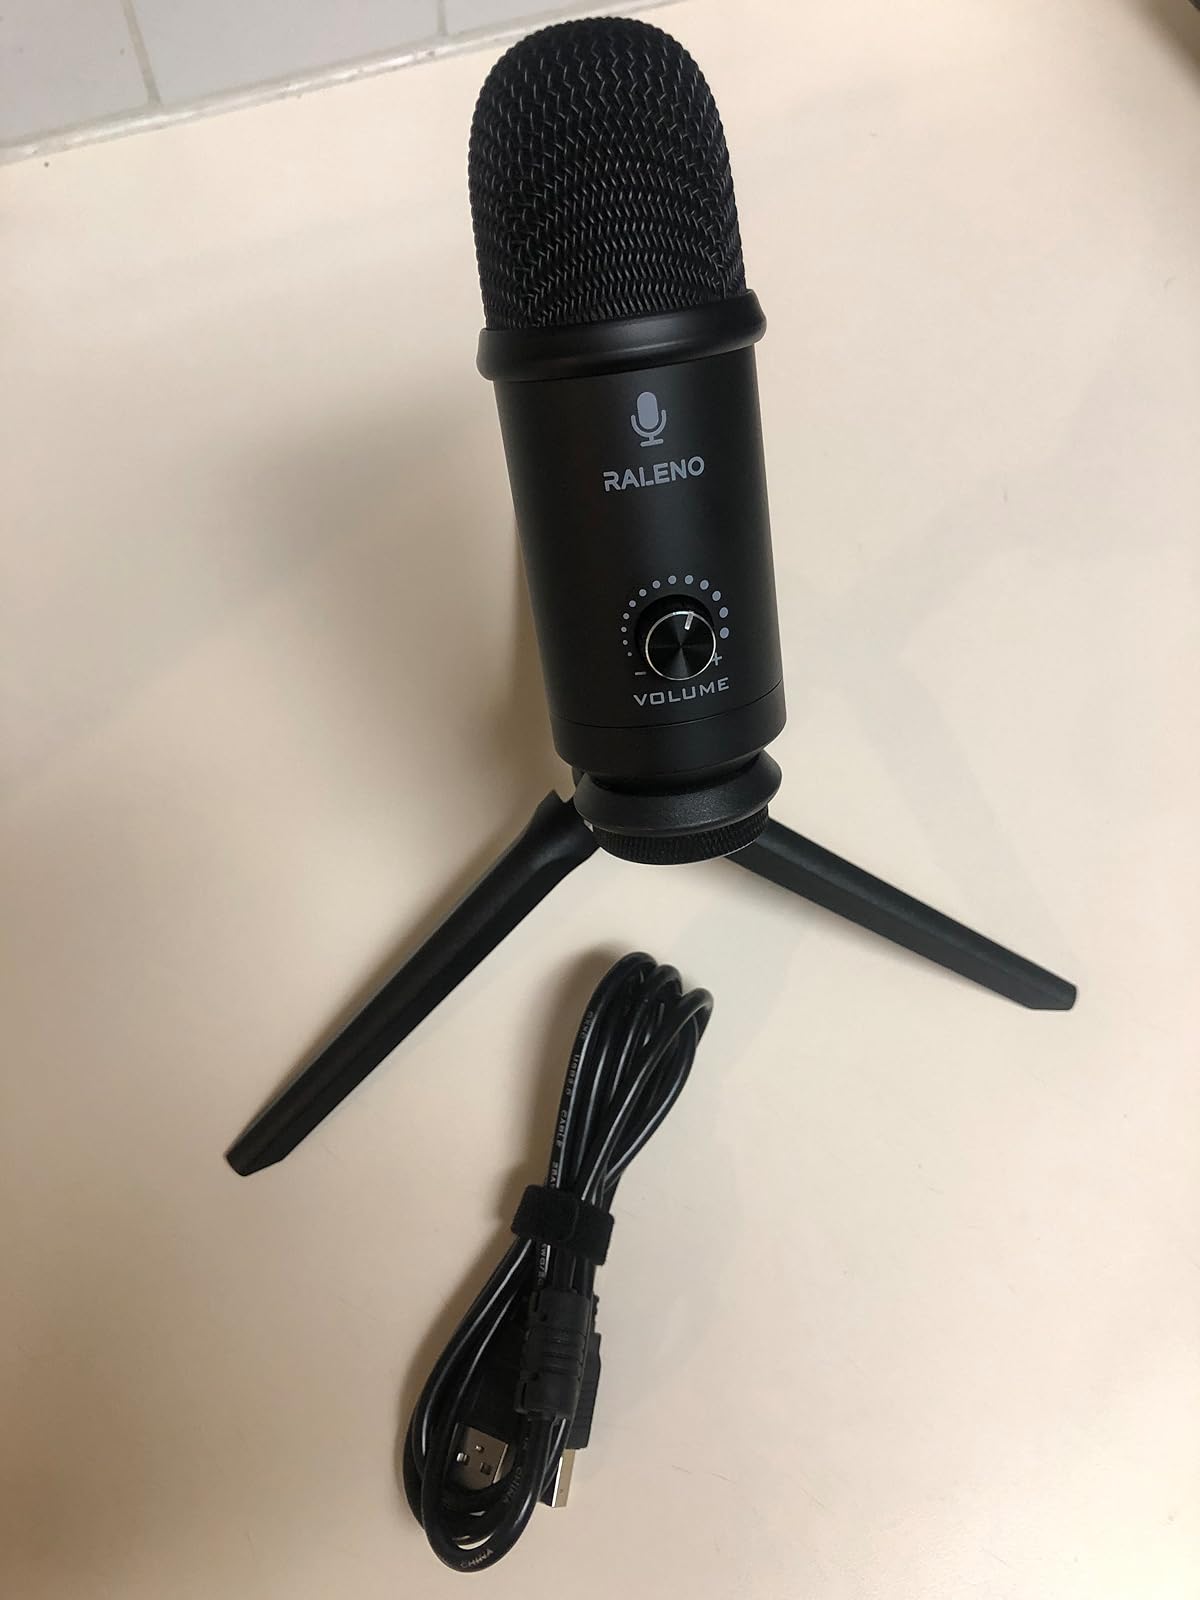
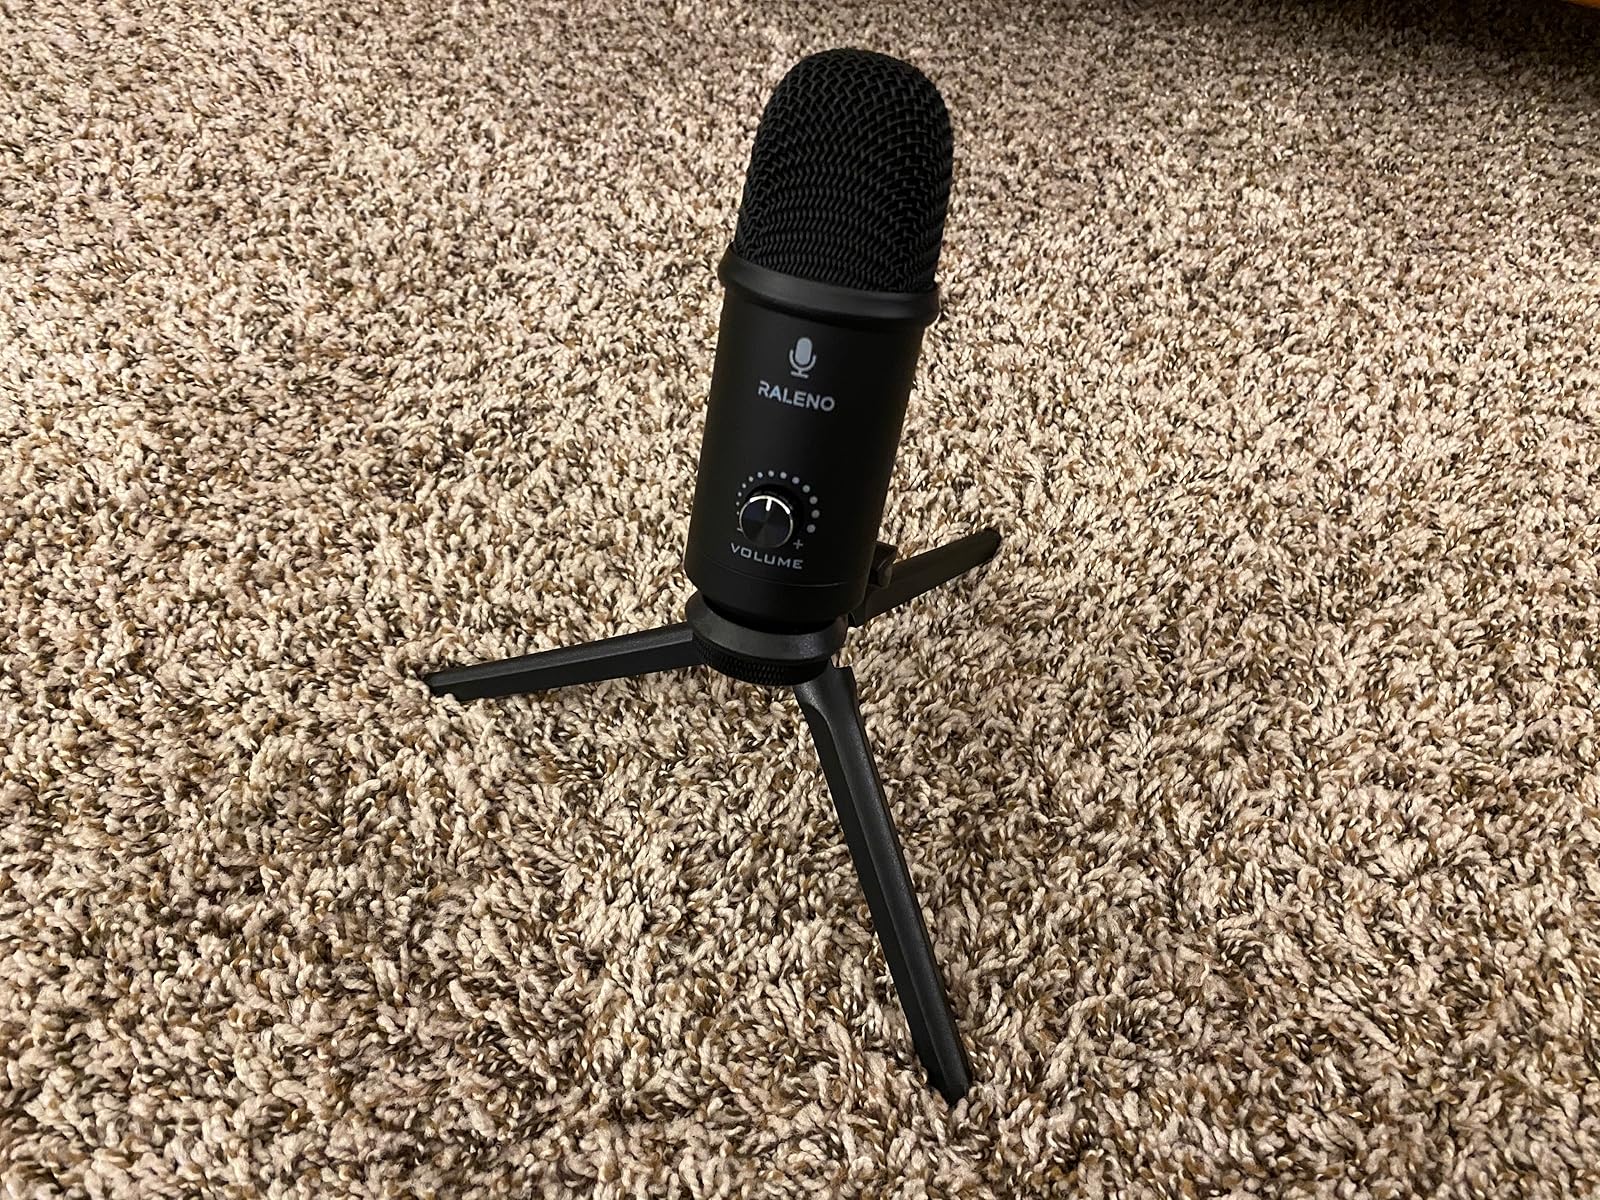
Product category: microphone
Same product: yes